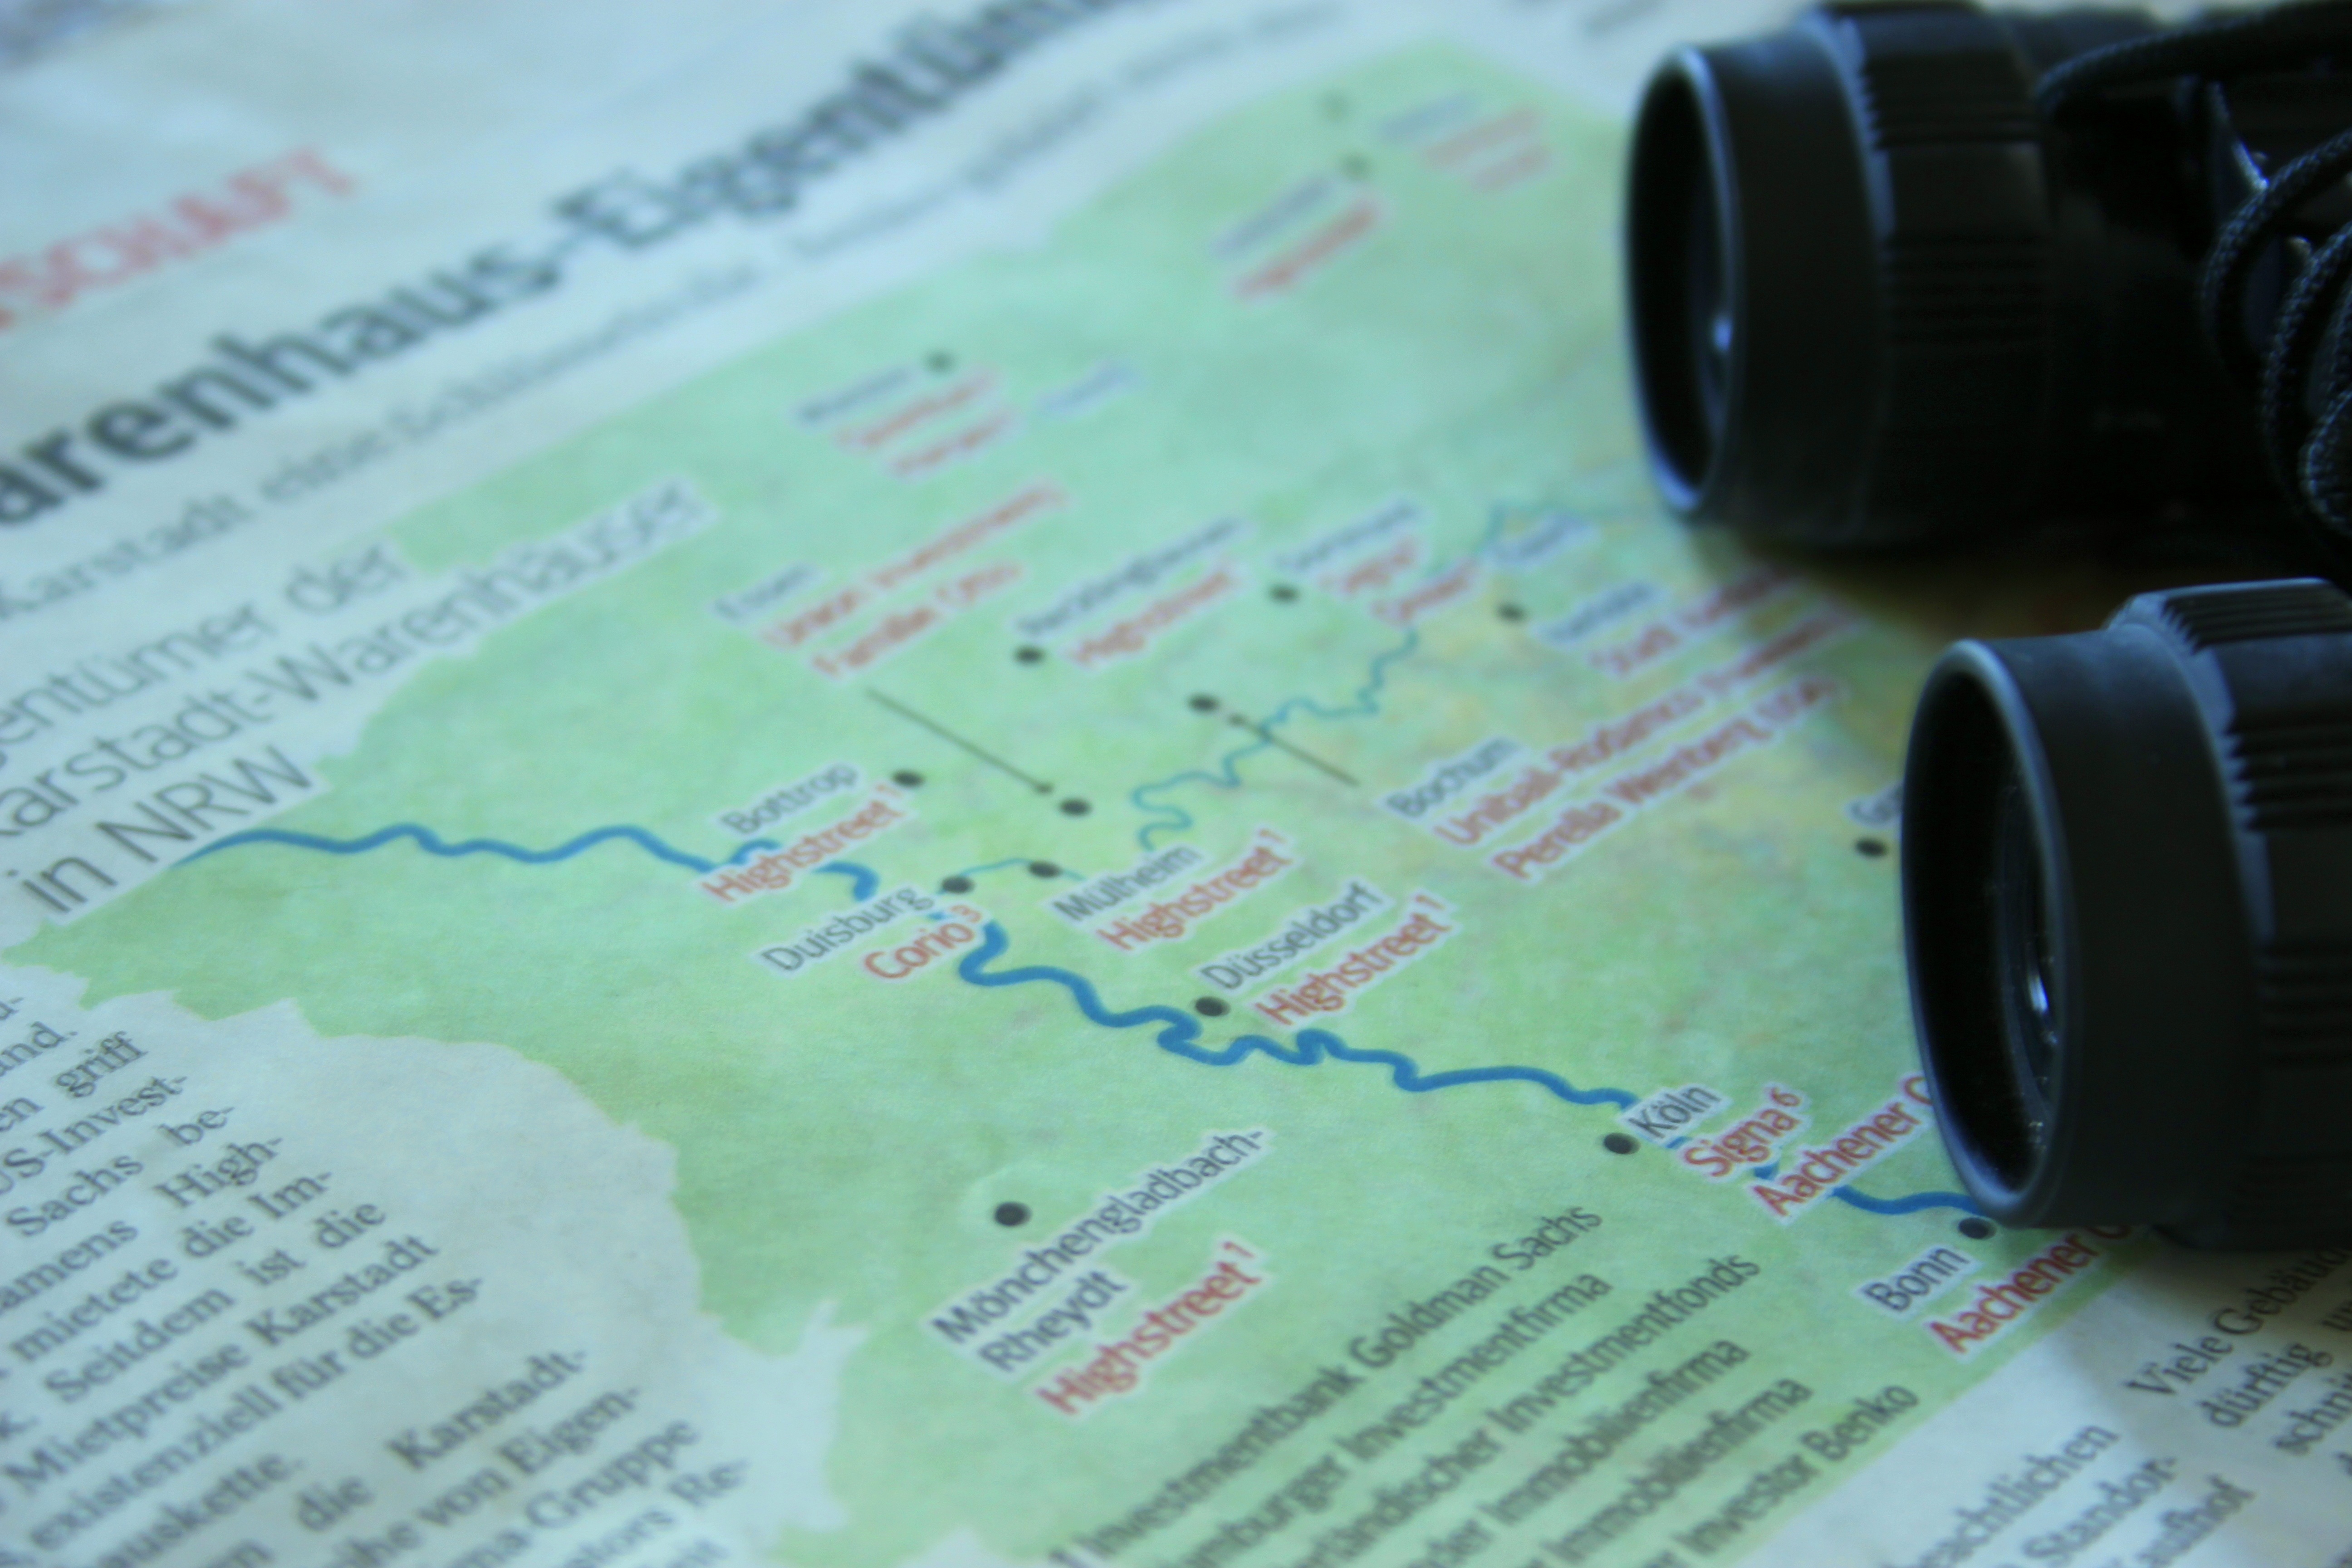
writing, watch, hiking, trail, driving, vacation, travel, europe, trip, map, font, spy, germany, bird watching, binoculars, agent, spyglass